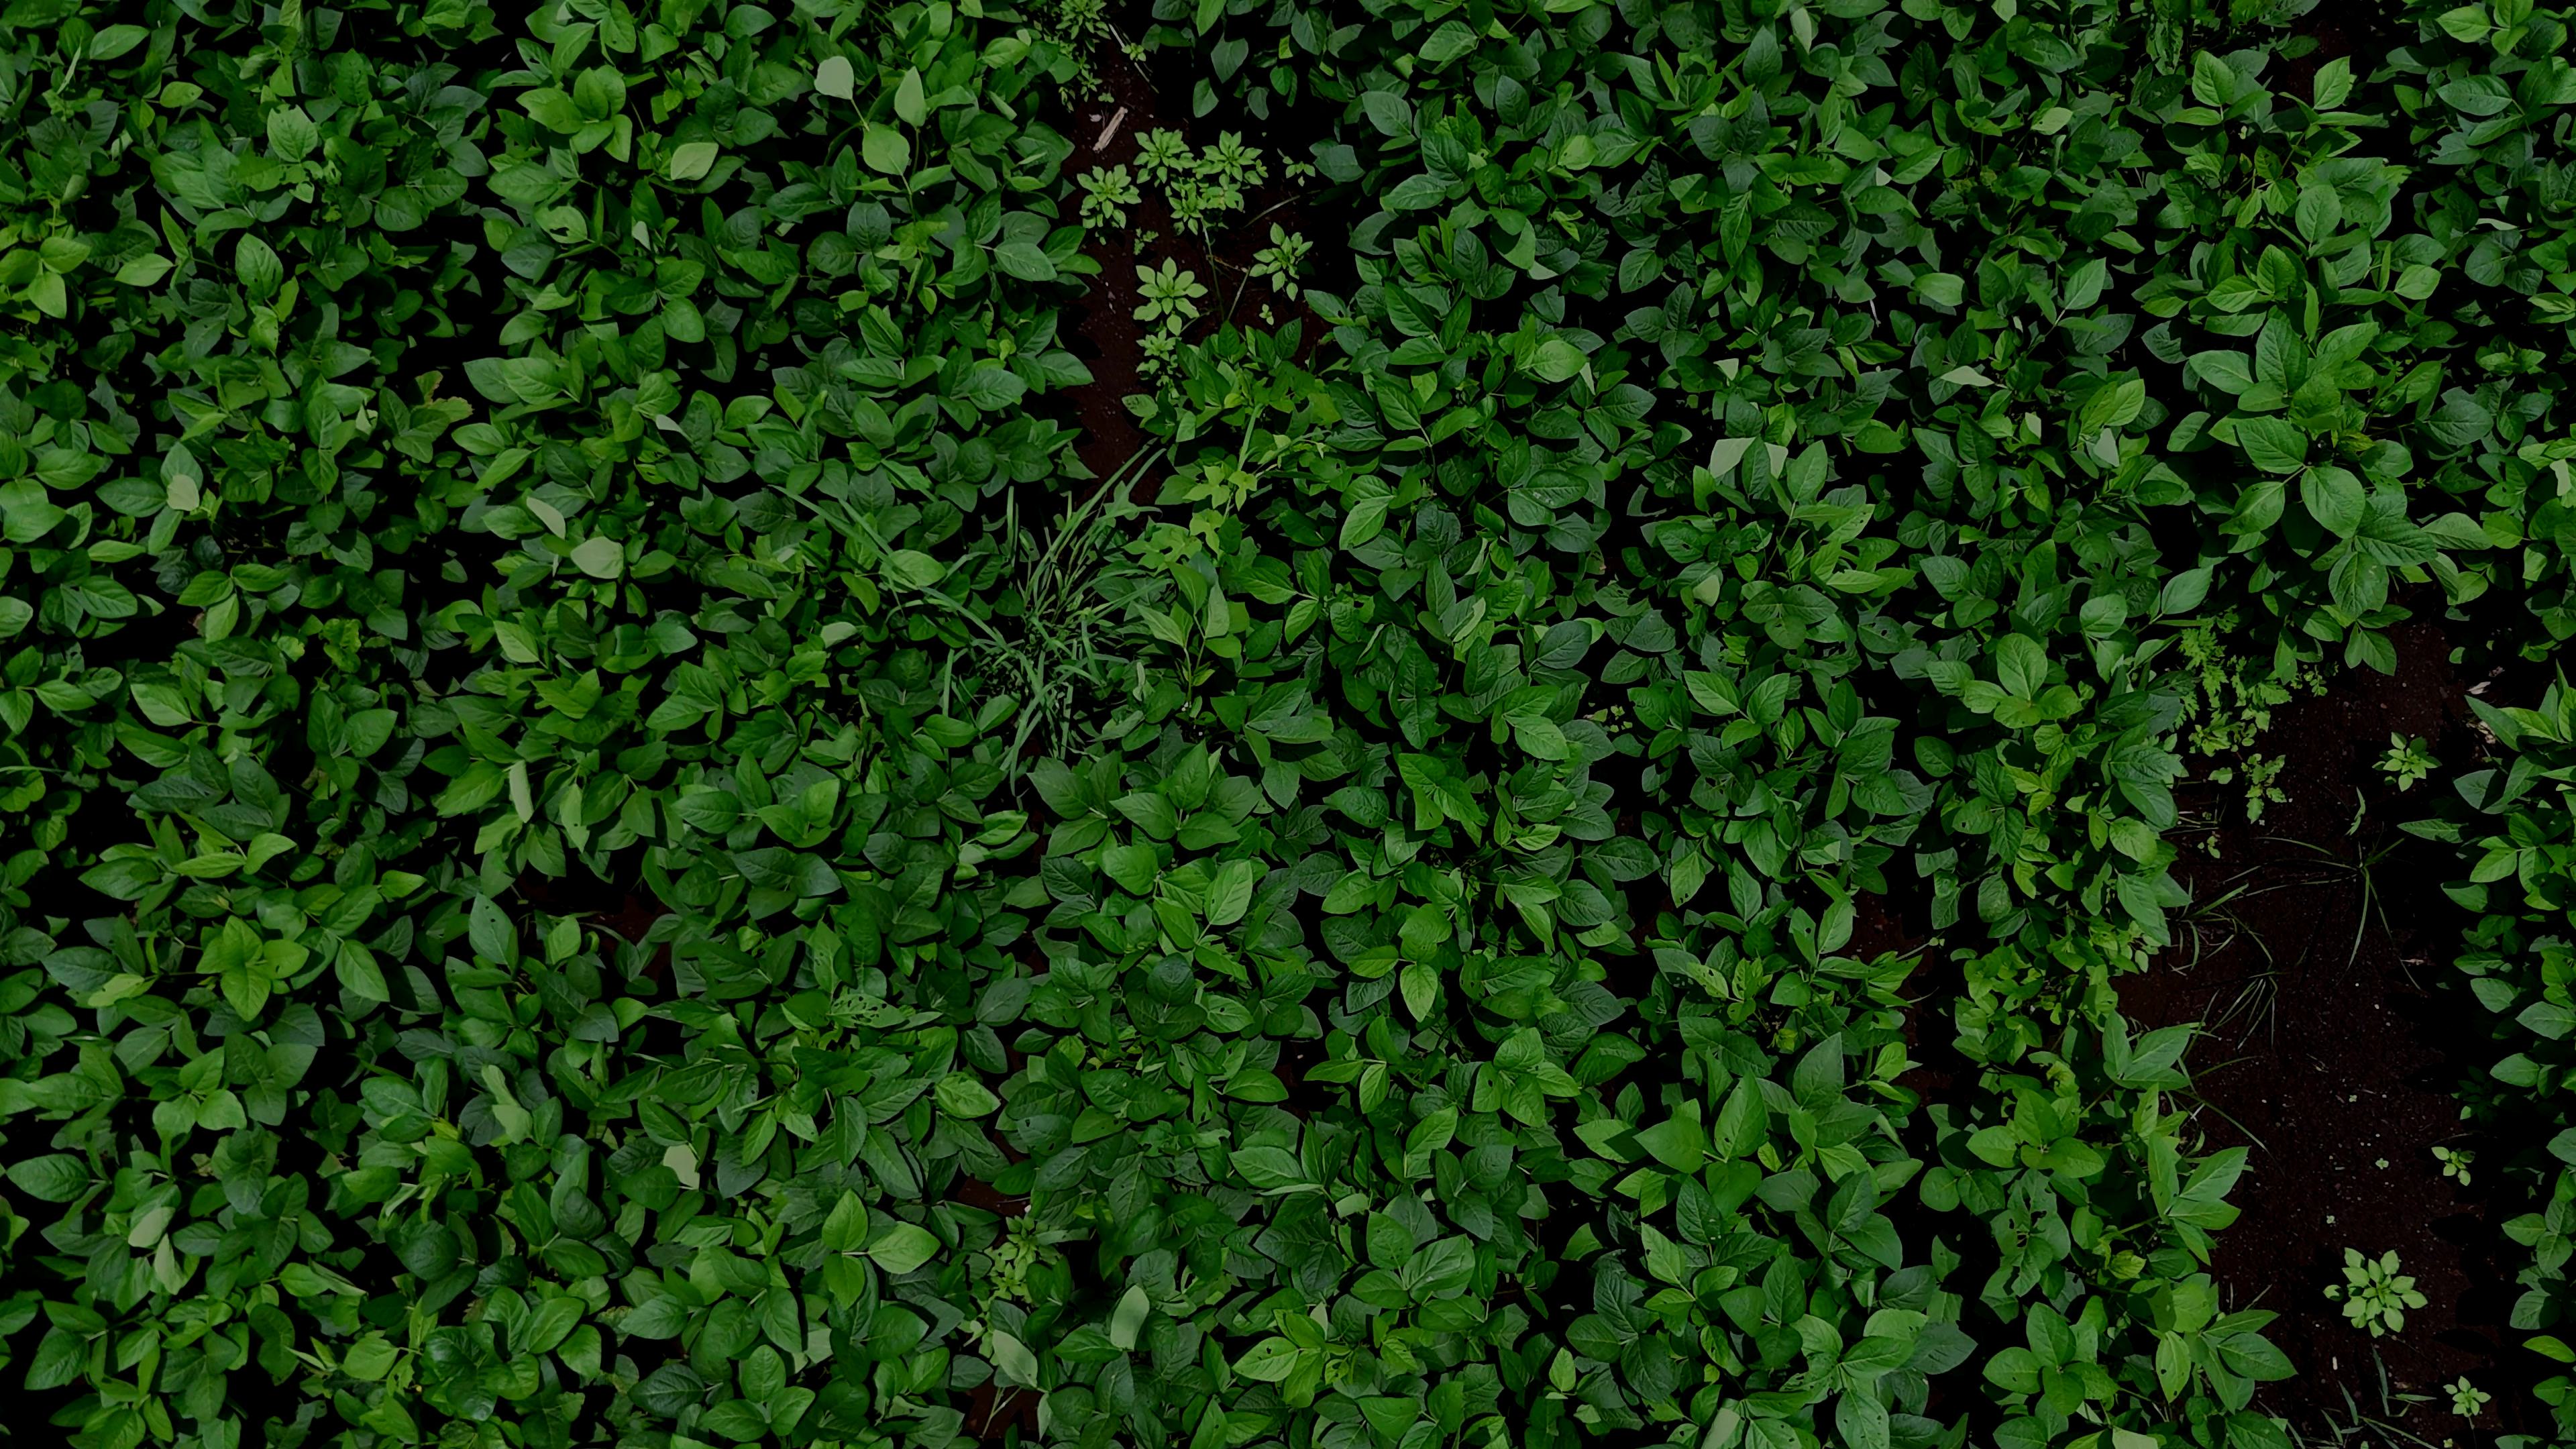
Label: Healthy